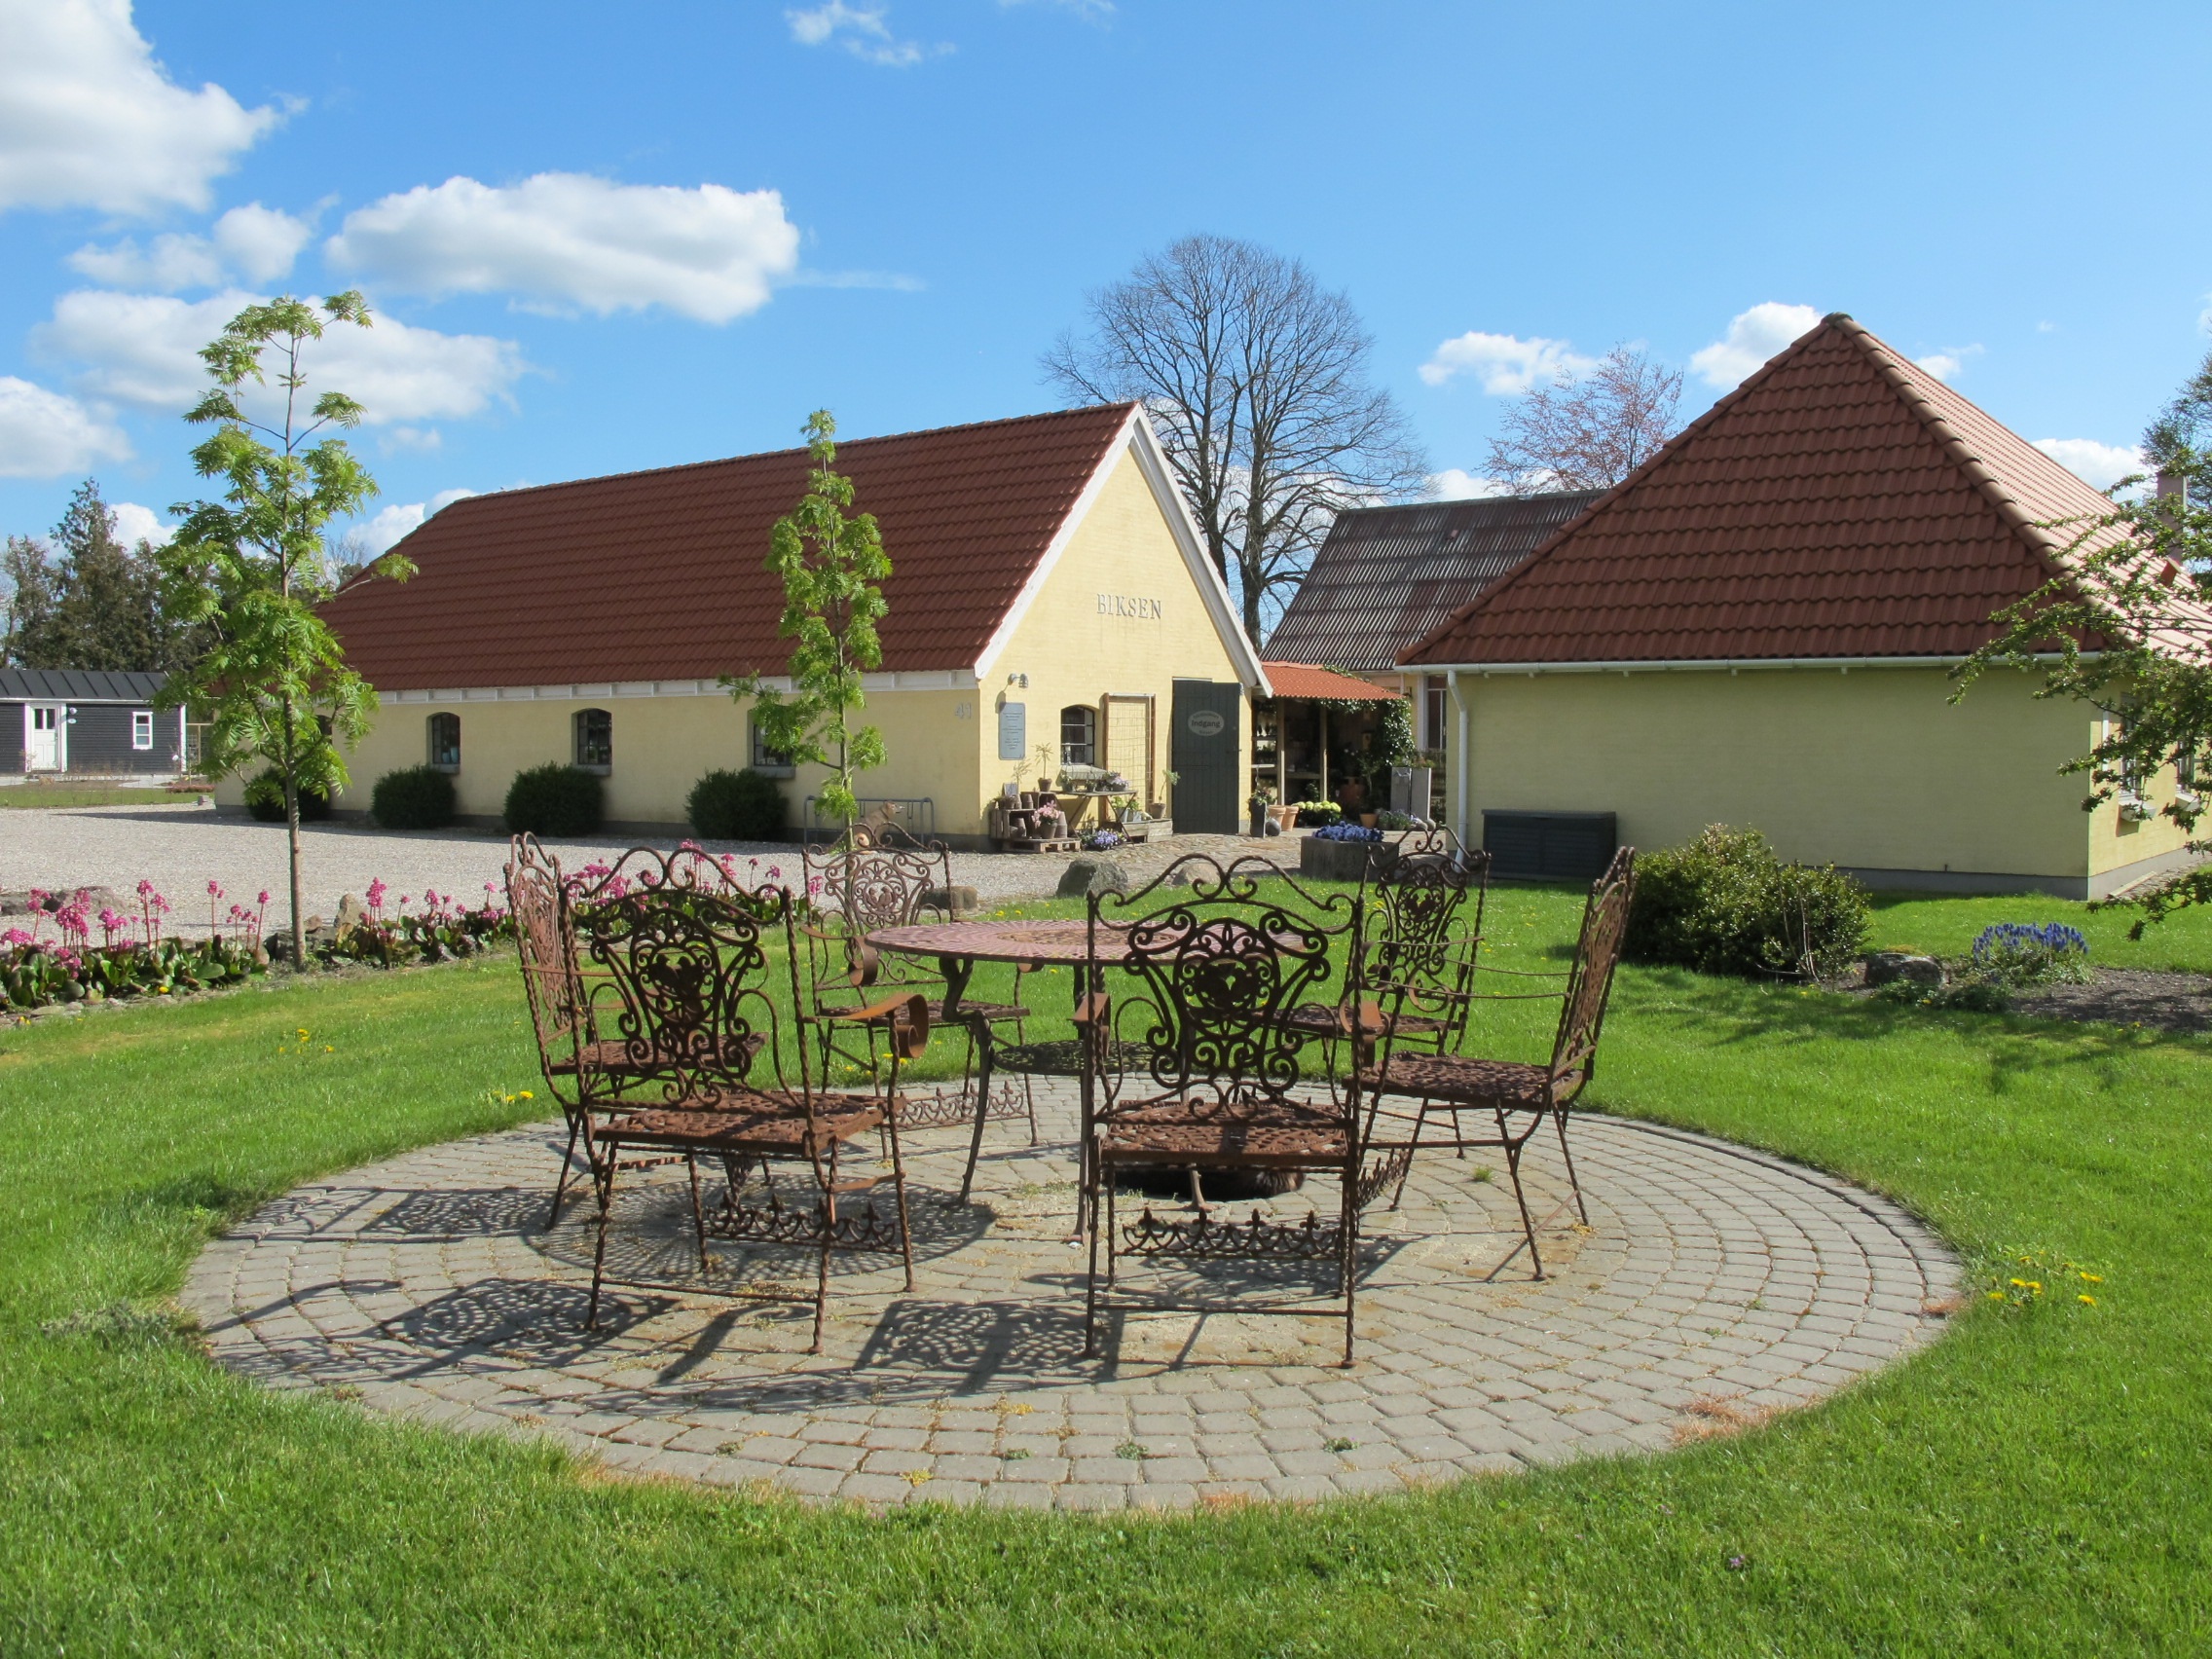
lawn, villa, home, cottage, backyard, patio, property, denmark, estate, yard, real estate, fyn, birkende farm shop, birkende, outdoor structure